Château d'Augerville

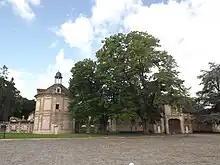
The pigeonnier and other buildings on the grounds.

The château fort was a ruin by the time it was purchased by Jacques Cœur, a merchant and major financier of King Charles VII, in 1452. Cœur had little time to enjoy the property, as he was put on trial for royal embezzlement and sentenced to exile, where he died in 1456. All of his property was confiscated by the crown.